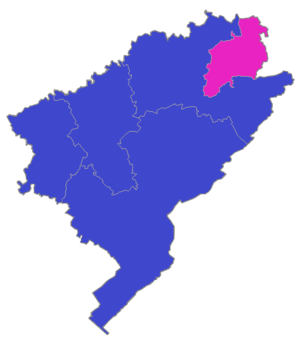
Cet article dresse la liste des députés élus dans le Doubs depuis le Premier Empire.